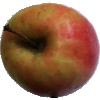
Label: Apple Pink Lady 1